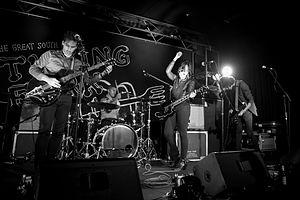
Howling Bells est un groupe de rock indépendant australien, originaire de Sydney. Il est basé en Angleterre, et formé principalement d'anciens membres de Waikiki. Le style musical s'apparente plutôt au folk rock et rock indépendant. Le premier témoignage musical du groupe s'intitule Howling Bells, sorti le 8 mai 2006 sur le label Bella Union.